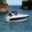
Label: ship